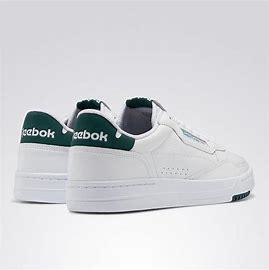
Brand: Reebok
Model: Court Peak